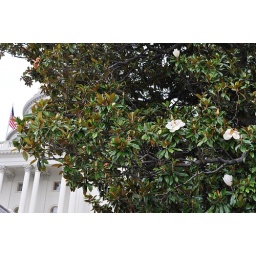
Magnolia tree near Capitol building